Harry DeWolf-class offshore patrol vessel

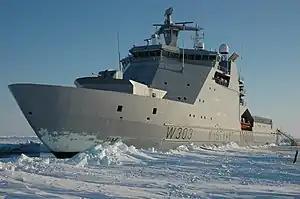
Norwegian Coast Guard vessel , on which the "Harry DeWolf" class design is modelled

In September 2014, Prime Minister Stephen Harper announced that the name of the first ship in the class would be "Harry DeWolf", named in honour of wartime Canadian naval hero Harry DeWolf, and that the class would be named the "Harry DeWolf" class. In December it was found that not enough money had been projected to cover the cost of building the six to eight planned ships and that the budget would need to be increased, delaying the signing of the contract. However, in an effort to drive down costs, Irving Shipbuilding could only project building five ships with the option to build a sixth only if it came under budget. The budget for the project was increased from $3.1 billion to $3.5 billion to ensure a cash buffer. However, by 2018 that approach had been abandoned and the budget for the first six ships had reportedly increased to $4.3 billion.